2018 Paris ePrix

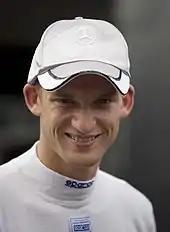

Two practice sessions—both on Saturday morning—were held before the late afternoon race. The first session ran for 45 minutes and the second lasted half an hour. An untimed half hour shakedown session was held late Friday afternoon to allow teams to check the reliability of their cars and electronic systems. Bird set the fastest lap late in the first practice session at 1 minute, 1.698 seconds, followed by di Grassi, Abt, Mitch Evans (Jaguar), Vergne, Alex Lynn (Virgin), José María López (Dragon), António Félix da Costa (Andretti), Jérôme d'Ambrosio (Dragon) and André Lotterer (Techeetah). Two red flags were necessitated in a session where several drivers went off the track: Nelson Piquet Jr. (Jaguar) lost control of his car heading onto the start/finish straight, and deranged his front-right suspension by striking the turn 14 barrier 15 minutes in. Though Piquet was unhurt, the session was stopped for ten minutes and the safety car returned him to the pit lane as his car was moved. The second stoppage came with 15 minutes left when Rosenqvist struck the kerb at turn 12, and lost control of his vehicle's rear by going airborne. He oversteered into an outside exit wall and broke his front-left suspension. Di Grassi used of power to set the fastest lap at the end of second practice at 1 minute, 0.881 seconds, a tenth of a second ahead of Vergne. Positions three through ten were filled by Evans, Rosenqvist, Abt, Turvey, Bird, Piquet, Buemi and Lotterer. Though the session passed relatively smoothly, Piquet crashed for a second time by locking his tyres, losing control of his second car, and bent his front-left tyre in a collision at the long-right turn five barrier, stopping the session for about five minutes.